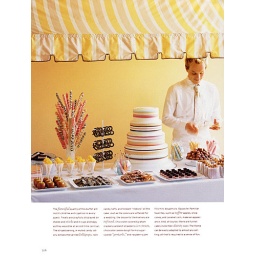
Candy bar and Dessert table by Amy Atlas